Raymond Murray

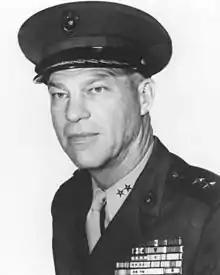

Major General Raymond Leroy Murray (January 30, 1913 – November 11, 2004) was a highly decorated United States Marine Corps officer who earned two Navy Crosses, one during World War II and a second during the Korean War. He retired from active duty on August 1, 1968.